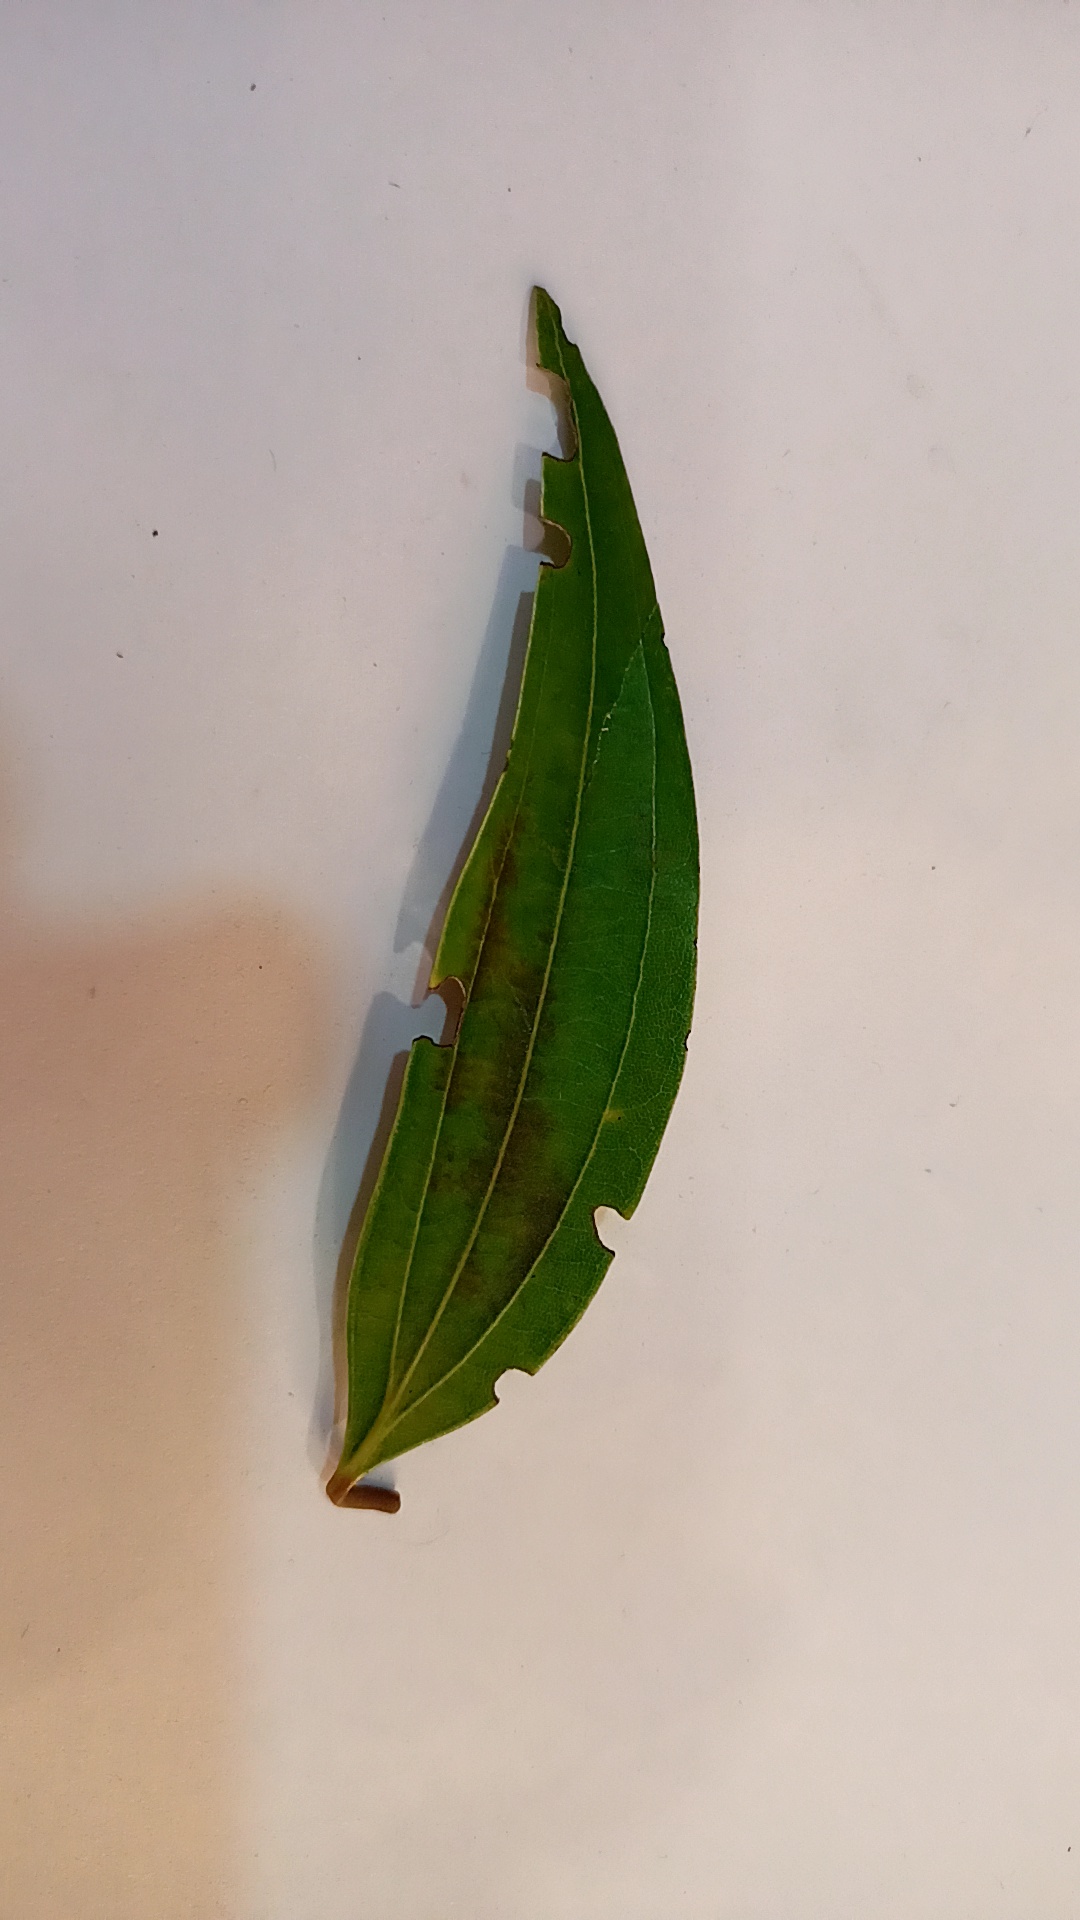
Label: Disease